Charles Edward Snodgrass

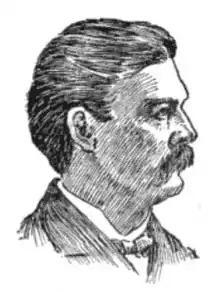
From 1902's "Around the Capital with Uncle Hank"

Charles Edward Snodgrass (December 28, 1866 – August 9, 1936) was an American politician and a member of the United States House of Representatives for the 4th congressional district of Tennessee.